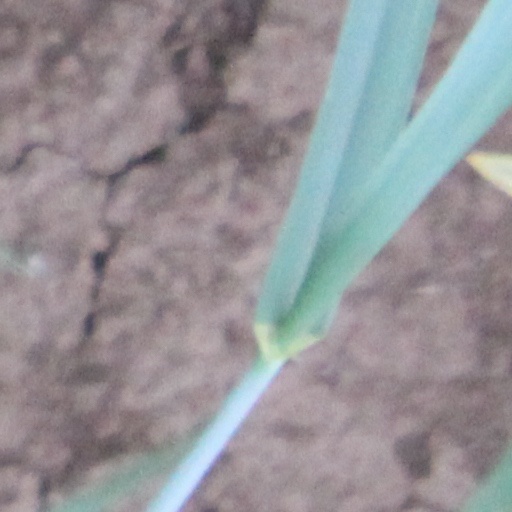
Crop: wheat